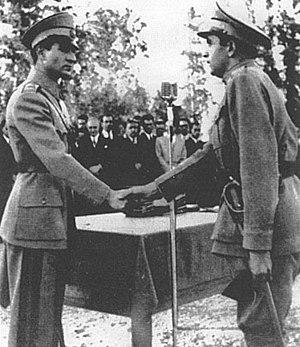
Hoveyda diplômé de l'Académie des officiers en 1943. Sa première rencontre avec le shah, qui avait lui-même accédé récemment au trône.
Amir Abbas Hoveida, né le 18 février 1919 à Téhéran et mort le 7 avril 1979 dans la même ville, est un homme politique iranien. Son nom se transcrit également Hoveyda. Son personnage était associé à l'orchidée qu'il portait à la boutonnière et à la pipe qu'il fumait ostensiblement. Sous le règne de Mohammad Reza Chah, il fut le Premier ministre d'Iran le plus longtemps resté en poste. Après la révolution islamique, il fut jugé par les nouvelles autorités et condamné à mort pour « avoir fait la guerre à Dieu » et « semer la corruption sur la Terre ».